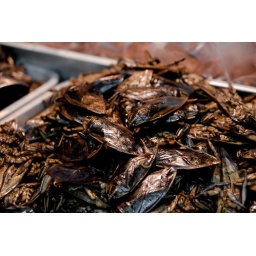
Deep-fried water beetles among other edible insects on a street cart in Bangkok, Thailand